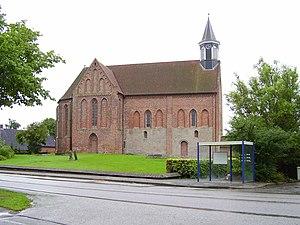
Holwierde est un village néerlandais située dans la commune de Delfzijl dans la province de Groningue. Le village est situé entre Delfzijl et l'Eemshaven.